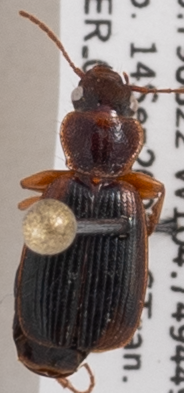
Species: Cymindis planipennis
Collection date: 2022-09-14
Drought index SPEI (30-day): -1.216
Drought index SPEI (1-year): -1.594
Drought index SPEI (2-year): -1.45